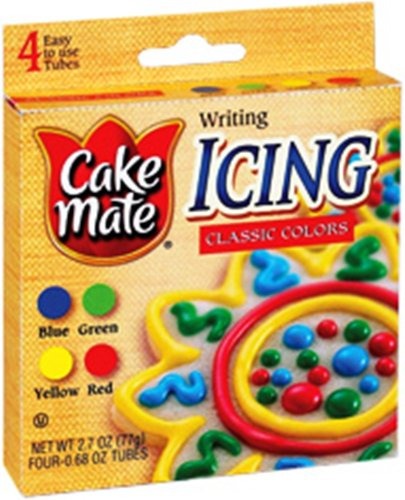
Item Name: Cake Mate Writing Icing, 2.7 Ounce Pouch (Pack of 6)
Bullet Point 1: Pack of six, 2.7 ounce pouch (total of 16.2 ounce)
Bullet Point 2: Classic colors writing icing
Bullet Point 3: Four easy tubes
Value: 6.0
Unit: Count

Price: 3.16